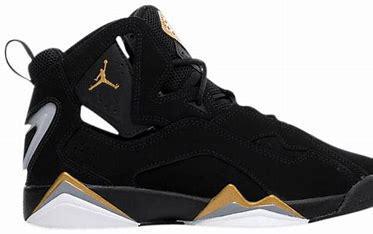
Brand: Jordan
Model: True Flight